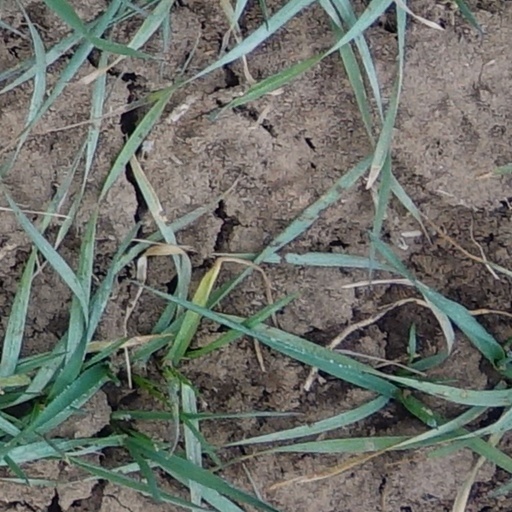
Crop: wheat